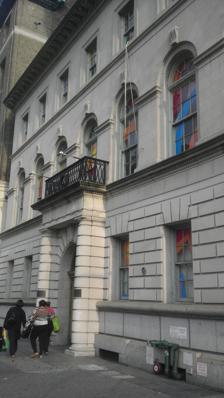
Building: Jamaica Center for Arts & Learning
Country: United States of America
Year built: 1972
United States historic place Office of the Register U.S. National Register of Historic Places New York City Landmark No. 0875 Eastbound sidewalk in front of the former Queens Office of the Register, now the Jamaica Center for Arts and Learning Location 161-04 Jamaica Avenue, Jamaica , New York 11432, USA Coordinates 40°42′14″N 73°47′53″W / 40.70375°N 73.79816°W / 40.70375; -73.79816 Area less than one acre Built 1904 Architectural style Late 19th And 20th Century Revivals, Neo-Italian Renaissance NRHP reference No. 80002754 NYCL No. 0875 Significant dates Added to NRHP January 3, 1980 Designated NYCL November 12, 1974 The Jamaica Center for Arts & Learning in Jamaica, Queens , New York is a performing and visual arts center that was founded in 1972 in an effort to revitalize the surrounding business district. As of 2012, it serves more than 28,000 people annually via a 1,650 square foot gallery , a 99-seat proscenium theater, and art & music studios.  The building that houses the center is the former Queens Register of Titles and Deeds Building, a New York City landmark that is also listed on the National Register of Historic Places . Outside the building is one of only two remaining cast-iron sidewalk clocks in New York City, as well as a late-Victorian era headquarters of the Jamaica Savings Bank next door. Queens Register of Titles and Deeds Building Office of the Register , also known as Queens Register of Titles and Deeds Building, is a historic government building located in the Jamaica section of the New York City borough of Queens .  It was built between 1895 and 1913 and is an imposing, three story building with a limestone facade in the Neo-Italian Renaissance style. A rear five story addition was built in 1938.  The facade features deep rustication on the first floor and a smooth ashlar surface above.  The building housed the Office of the Register until 1974, after which it became the Jamaica Center for Arts & Learning (JCAL). It was listed on the National Register of Historic Places in 1980. See also The Jamaica Performing Arts Center is located in the First Reformed Church . First Reformed Church , which serves as the Jamaica Performing Arts Center List of New York City Designated Landmarks in Queens National Register of Historic Places listings in Queens County, New York References